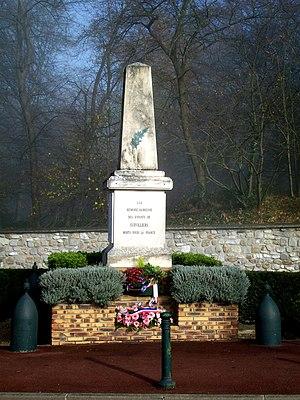
Monument aux morts de Survilliers (95).
Survilliers est une commune française située dans le canton de Goussainville, dans le département du Val-d'Oise en région Île-de-France. Elle appartient à l'unité urbaine de Fosses et à l'aire urbaine de Paris.